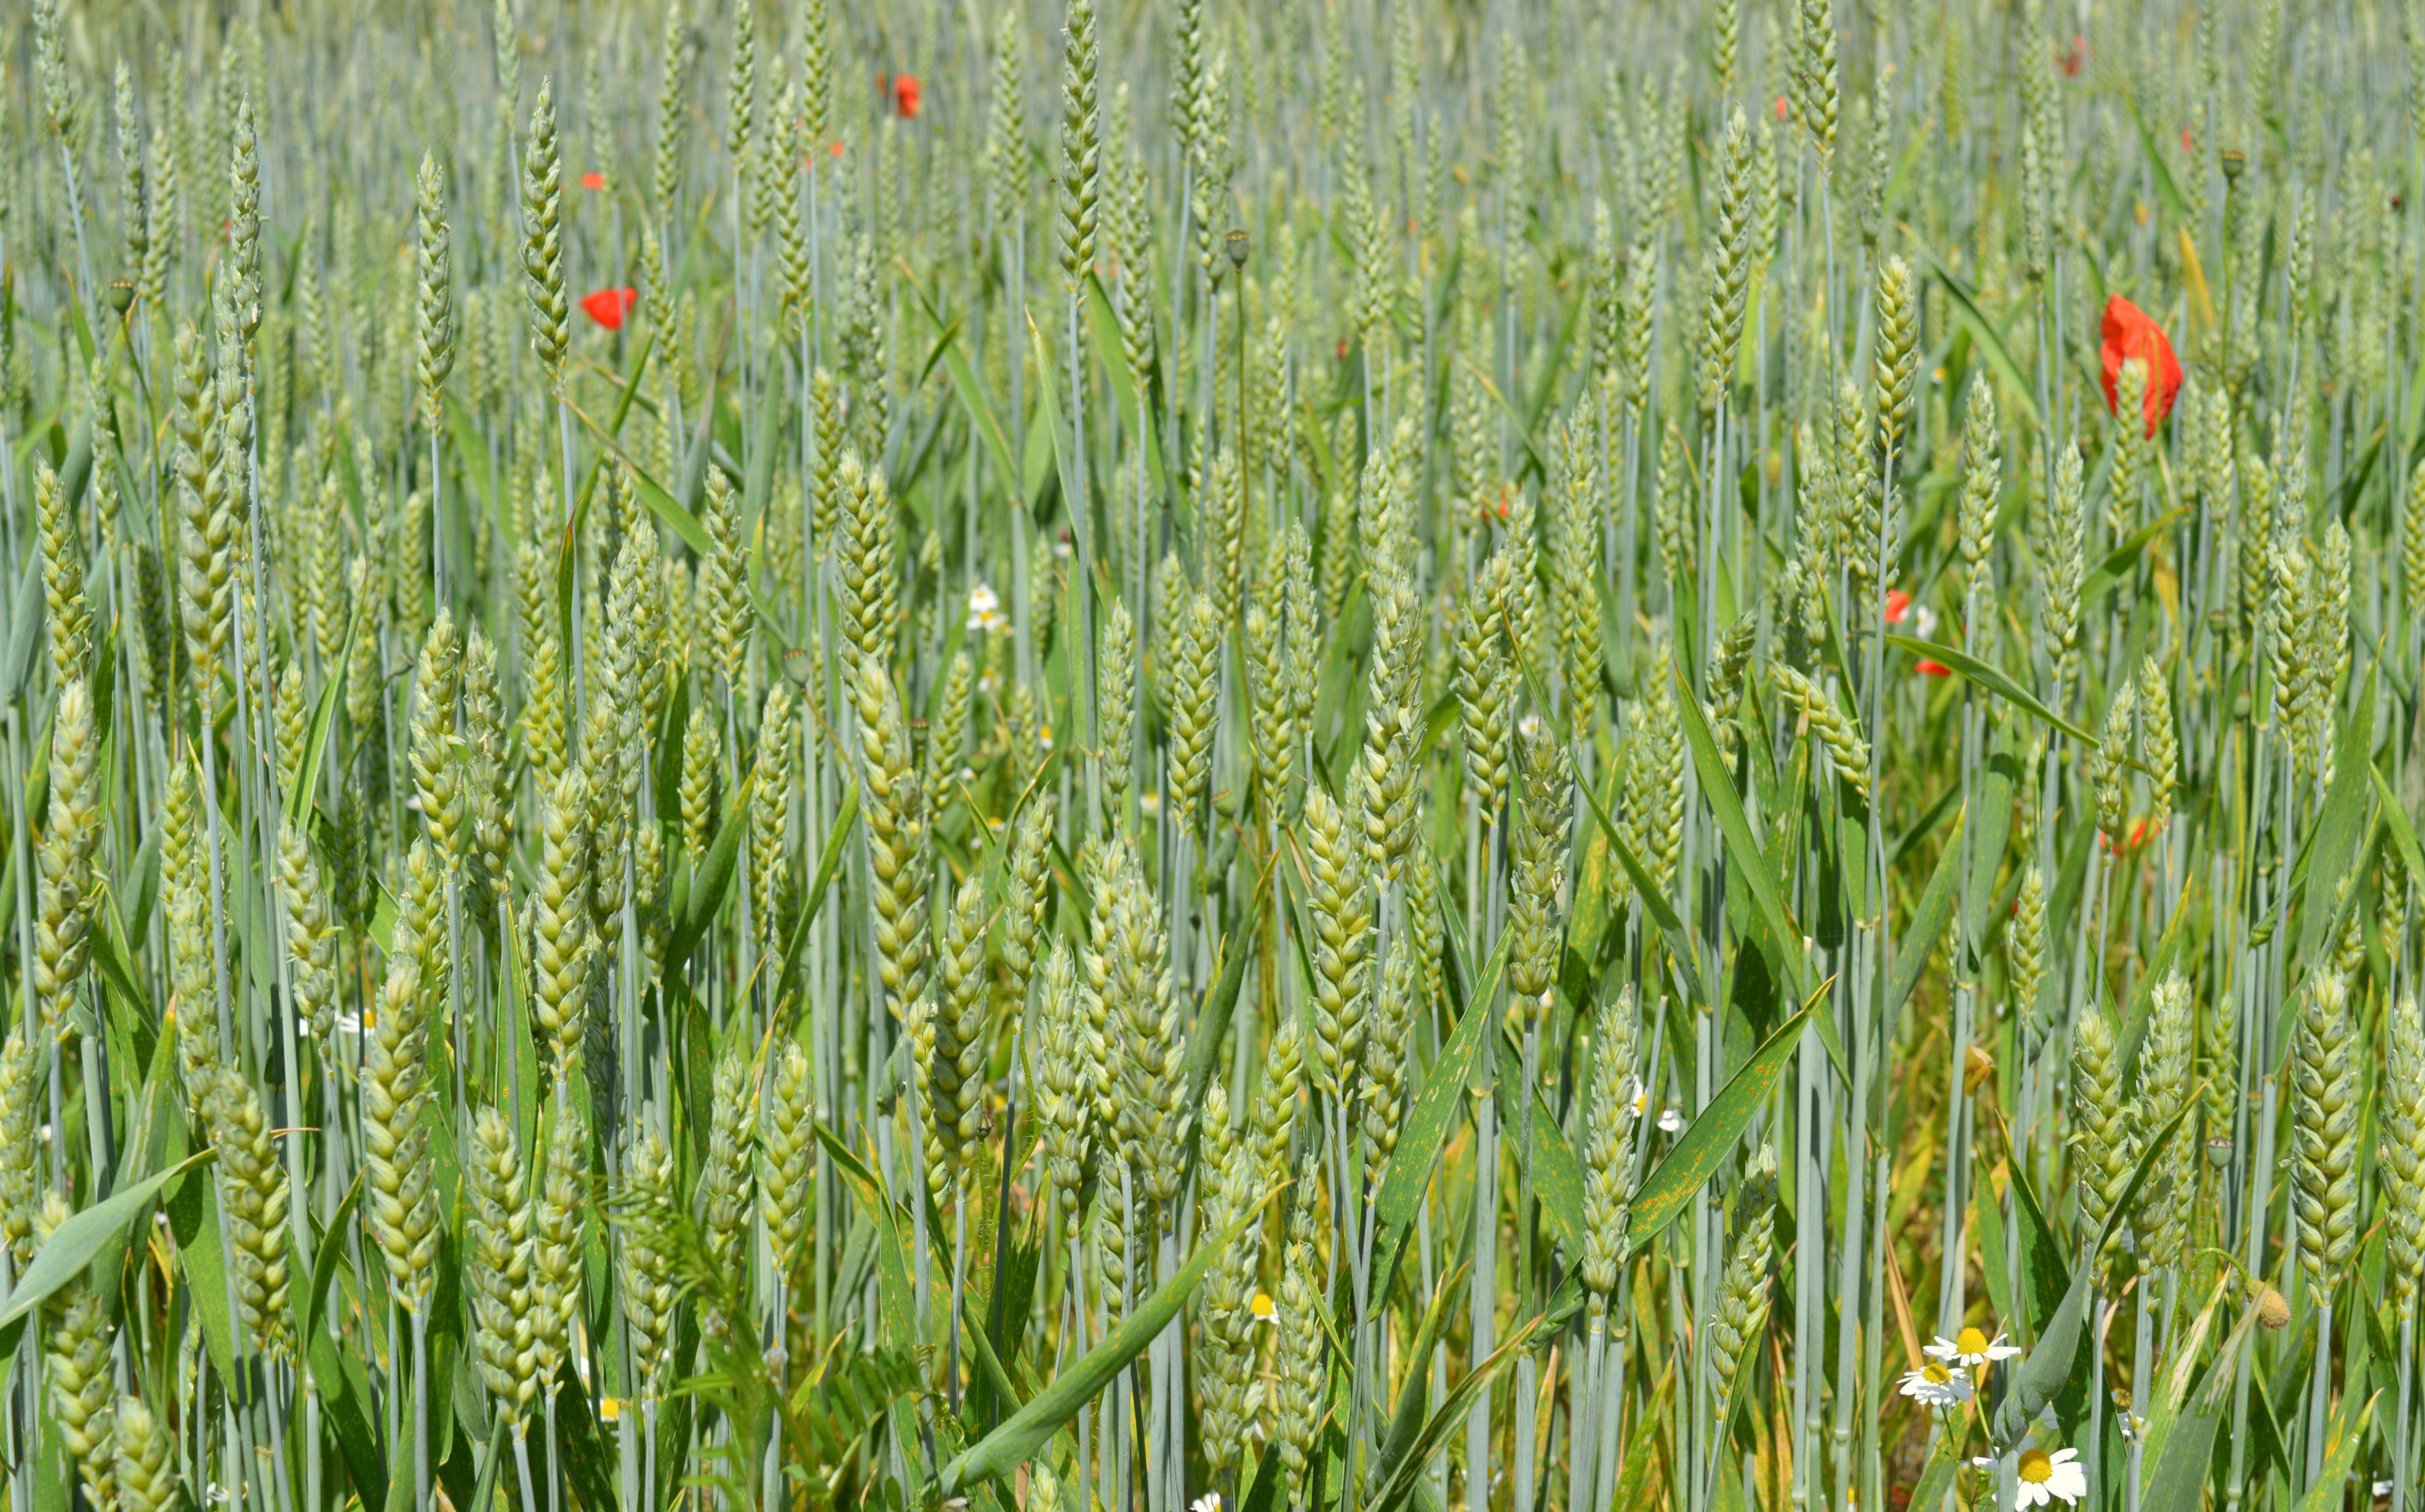
wheat, grain, field, cornfield, summer, agriculture, food, wheat field, harvest, plant, ears, grains, flowering plant, grass, crop, flower, Elymus repens, grass family, triticale, hordeum, einkorn wheat, food grain, cereal, arrowgrass, poales, sweet grass, torch lily, dinkel wheat, barley, millet, sea arrowgrass, plant stem, sedge family, rye, emmer, vascular plant